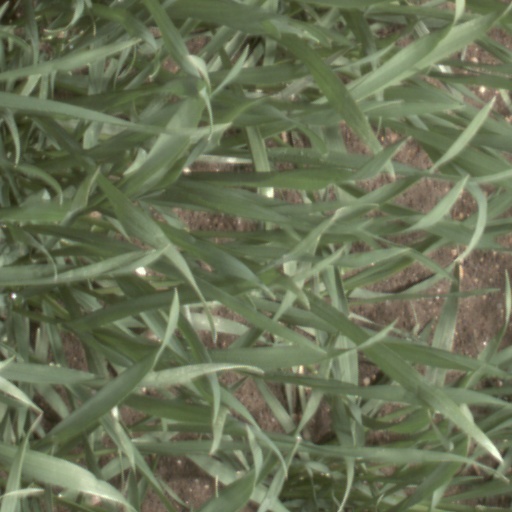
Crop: wheat